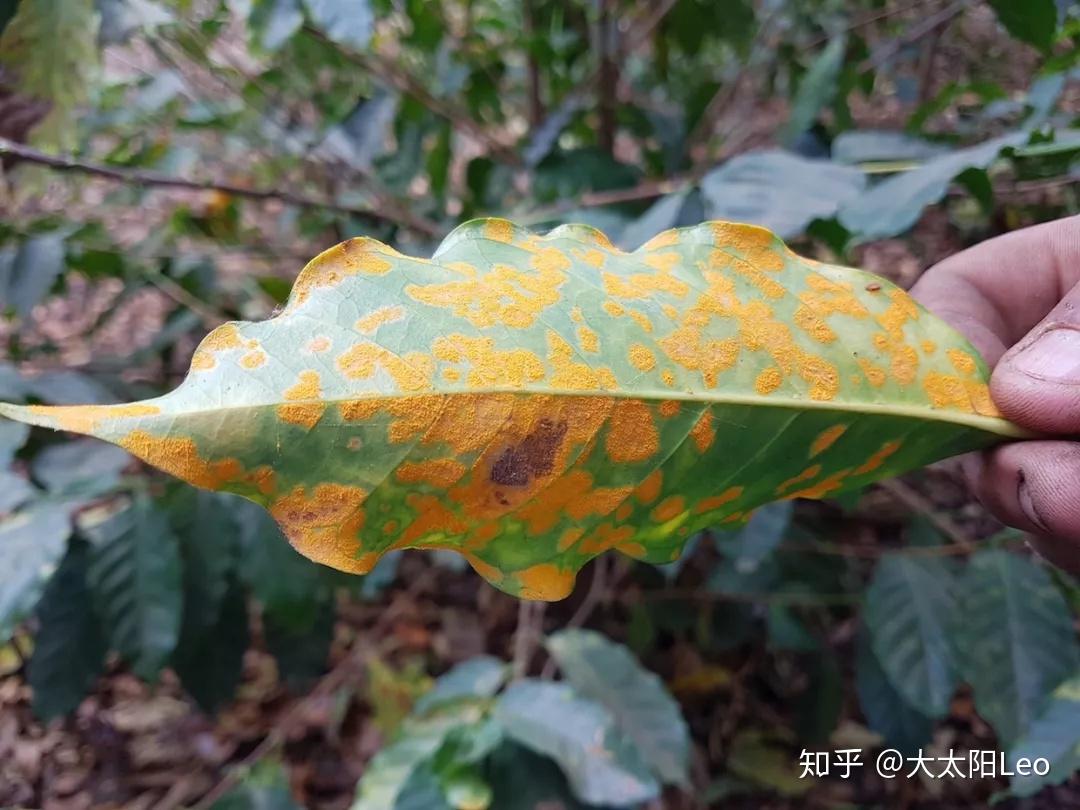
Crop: unknown
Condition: coffee_coffee_rust